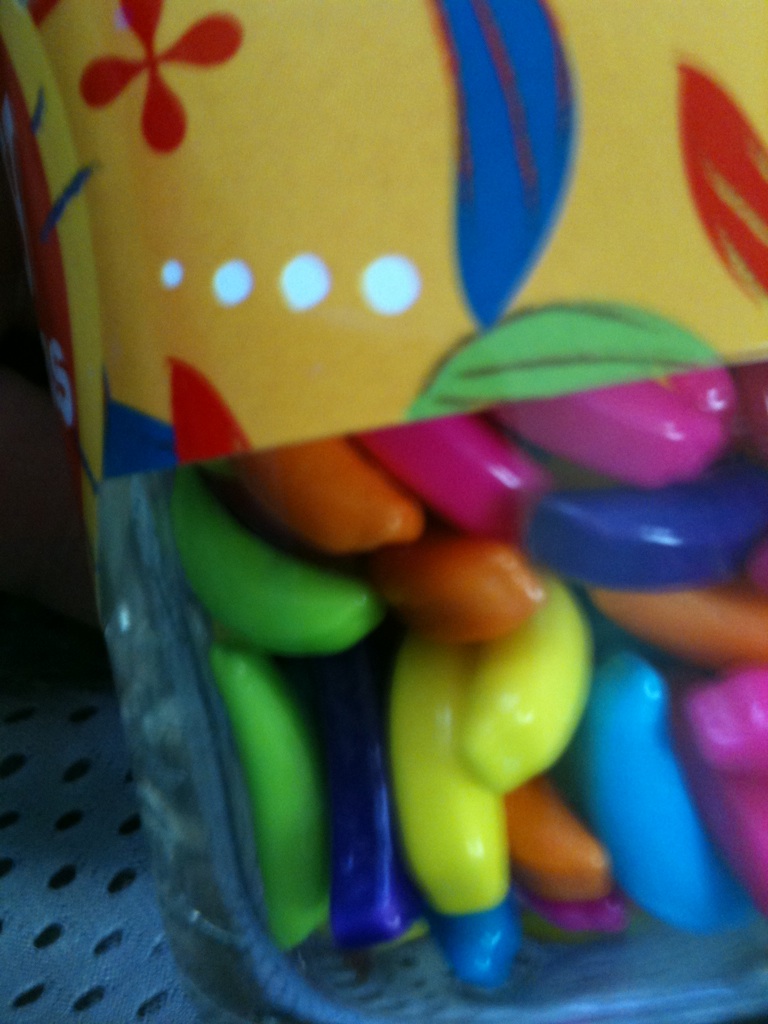Question: What does this say?
Answer: unanswerable